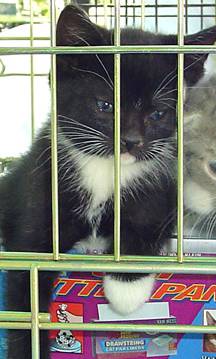
Label: cat